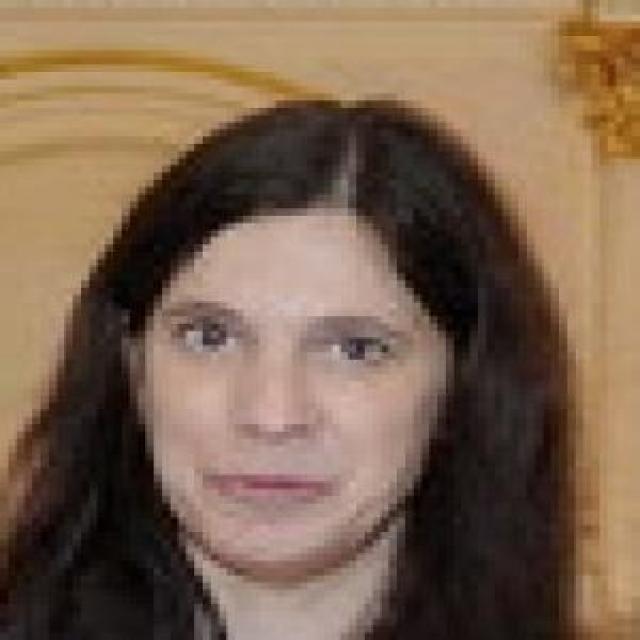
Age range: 21-44